Susan Dennard

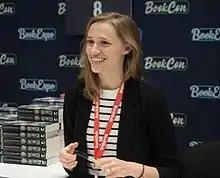
Susan Dennard at BookCon in 2019

Susan Dennard (born February 25, 1984) is an American YA fantasy author. Her debut novel, "Something Strange and Deadly", was published in 2012 by HarperCollins.